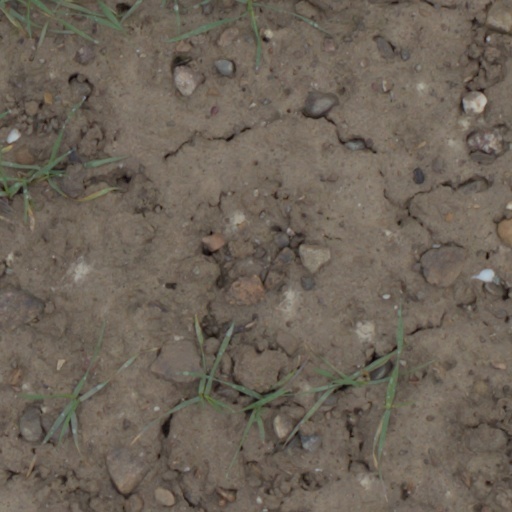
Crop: wheat